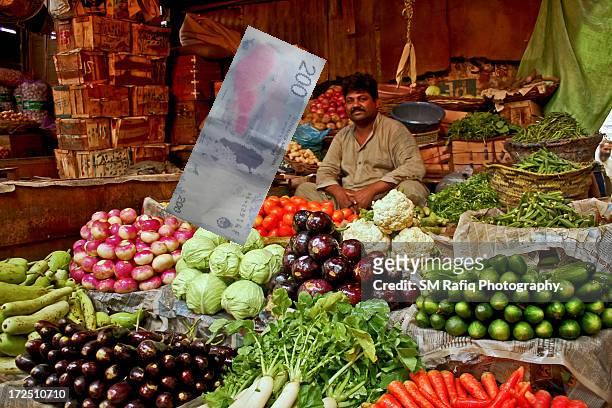
Denominación: 200